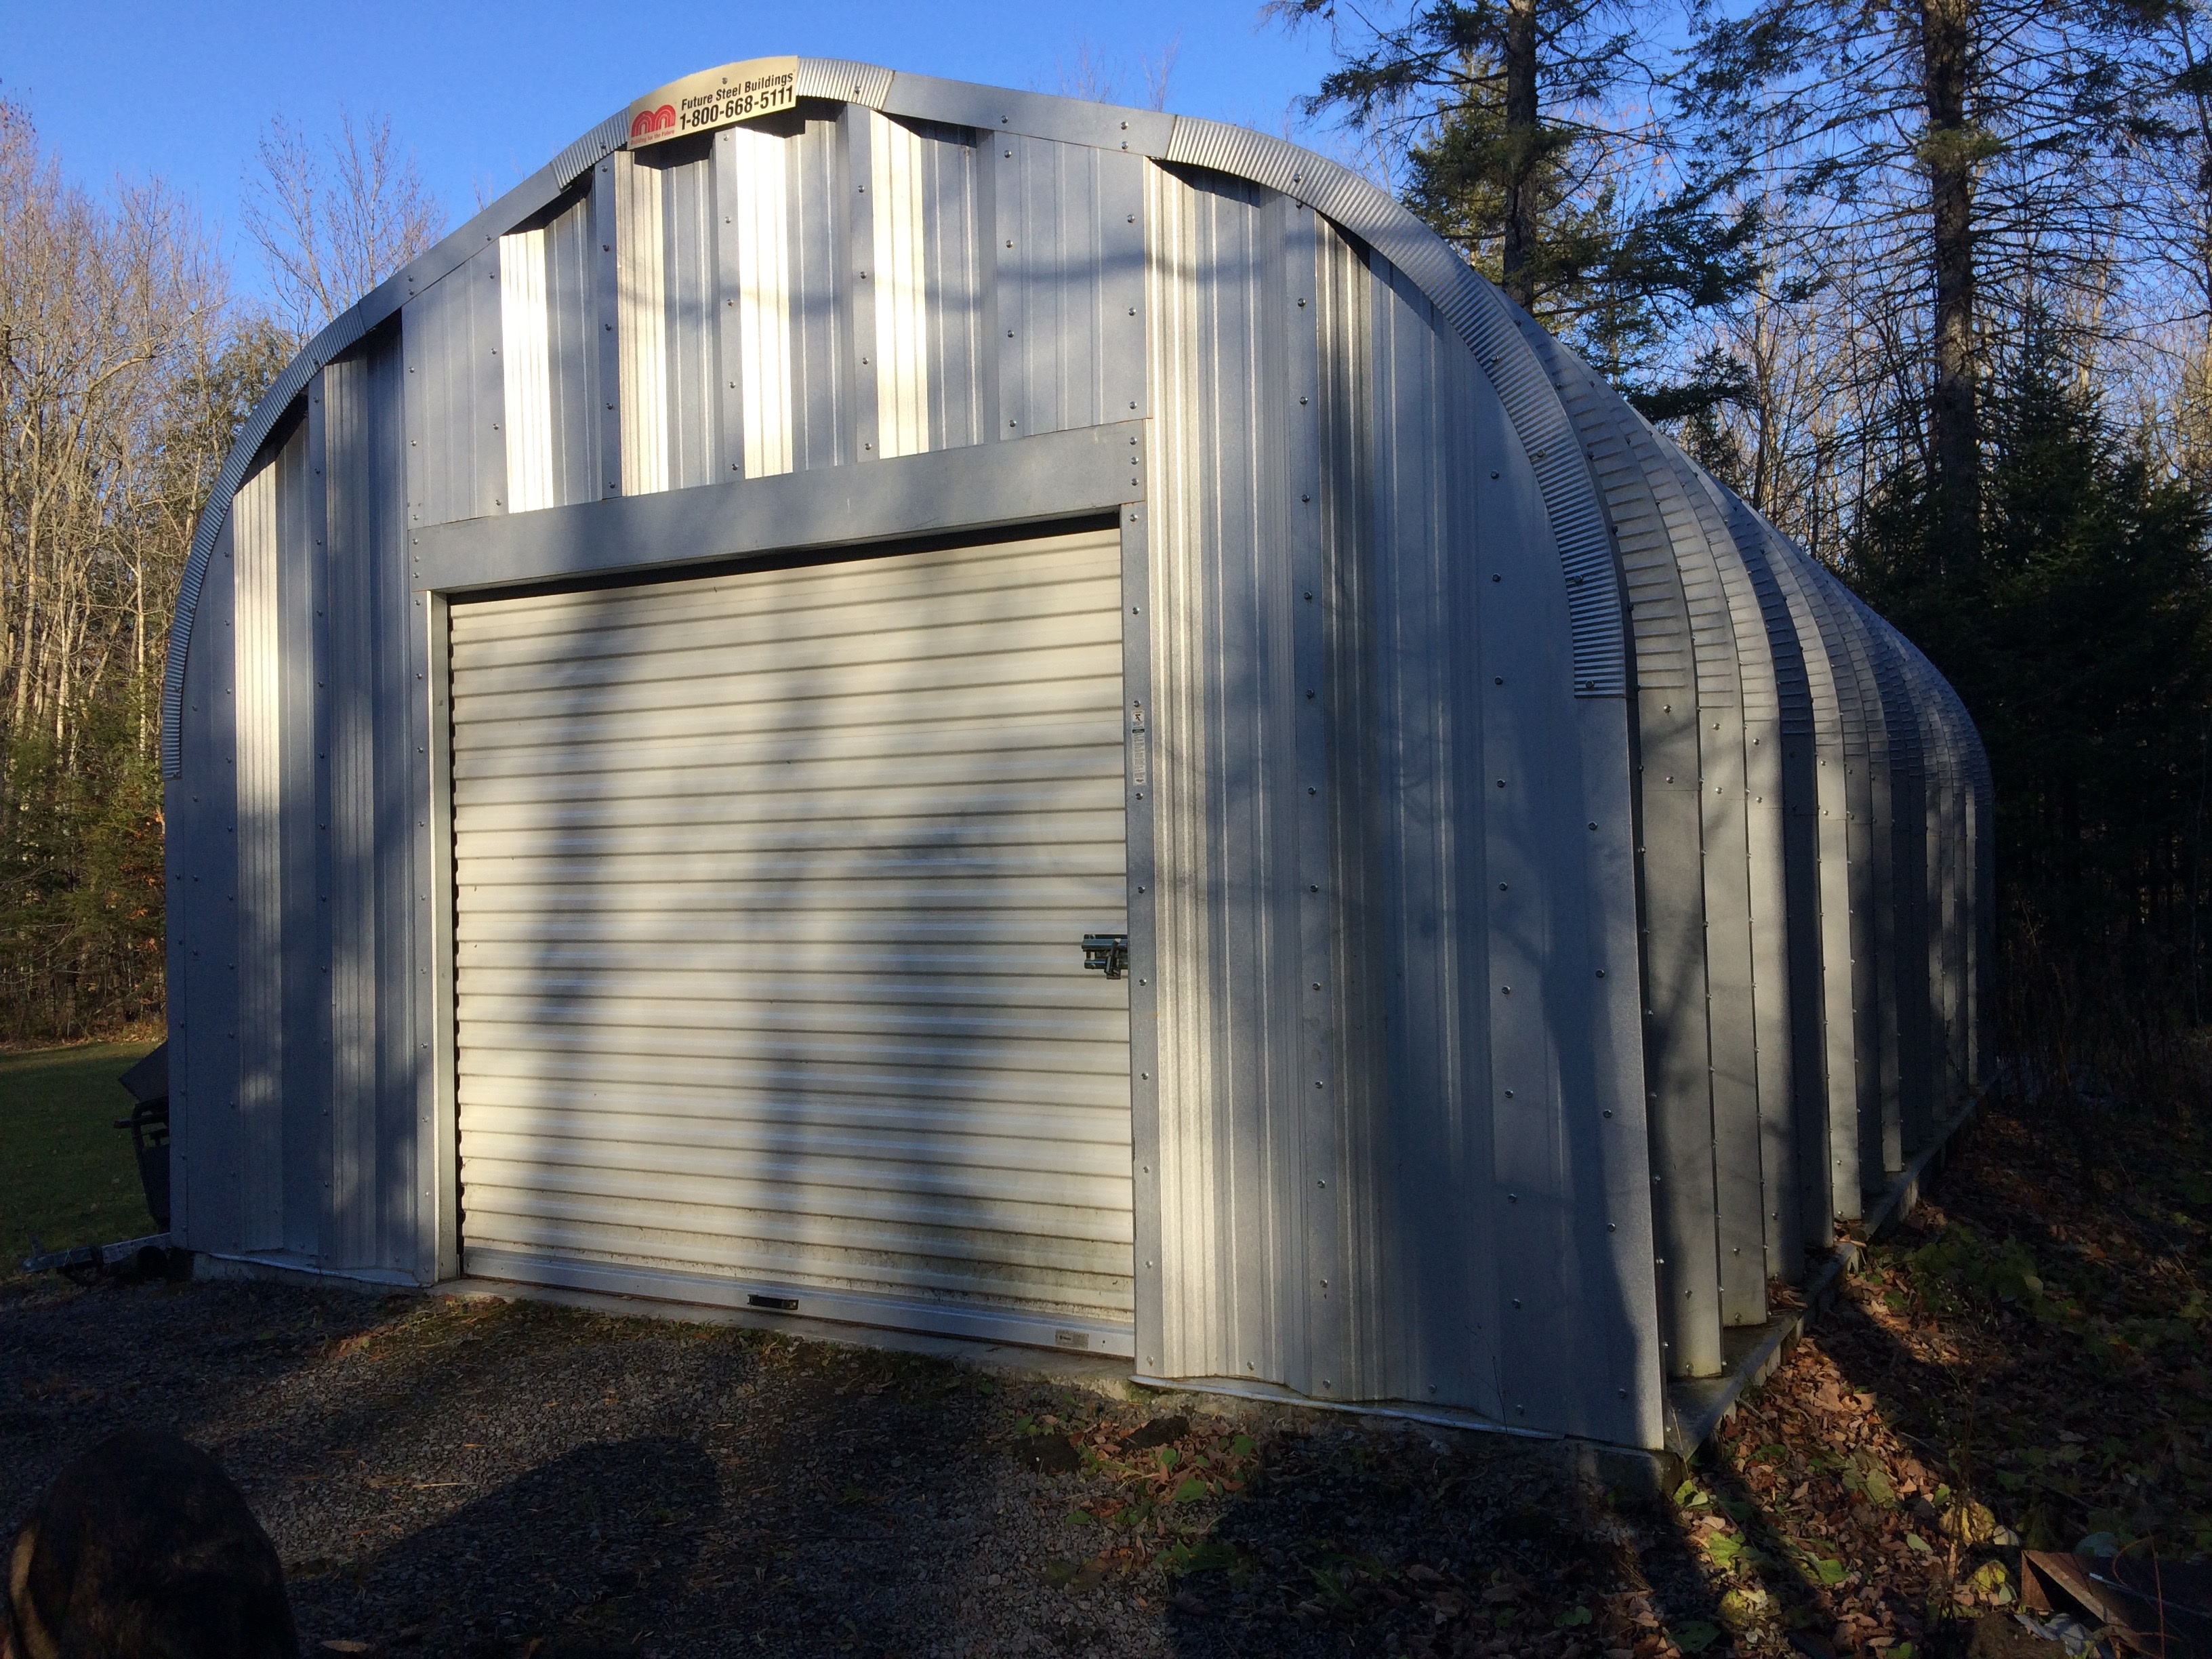
farm, building, barn, shed, rural, farming, agriculture, door, greenhouse, shelter, hangar, outbuilding, man made object, outdoor structure